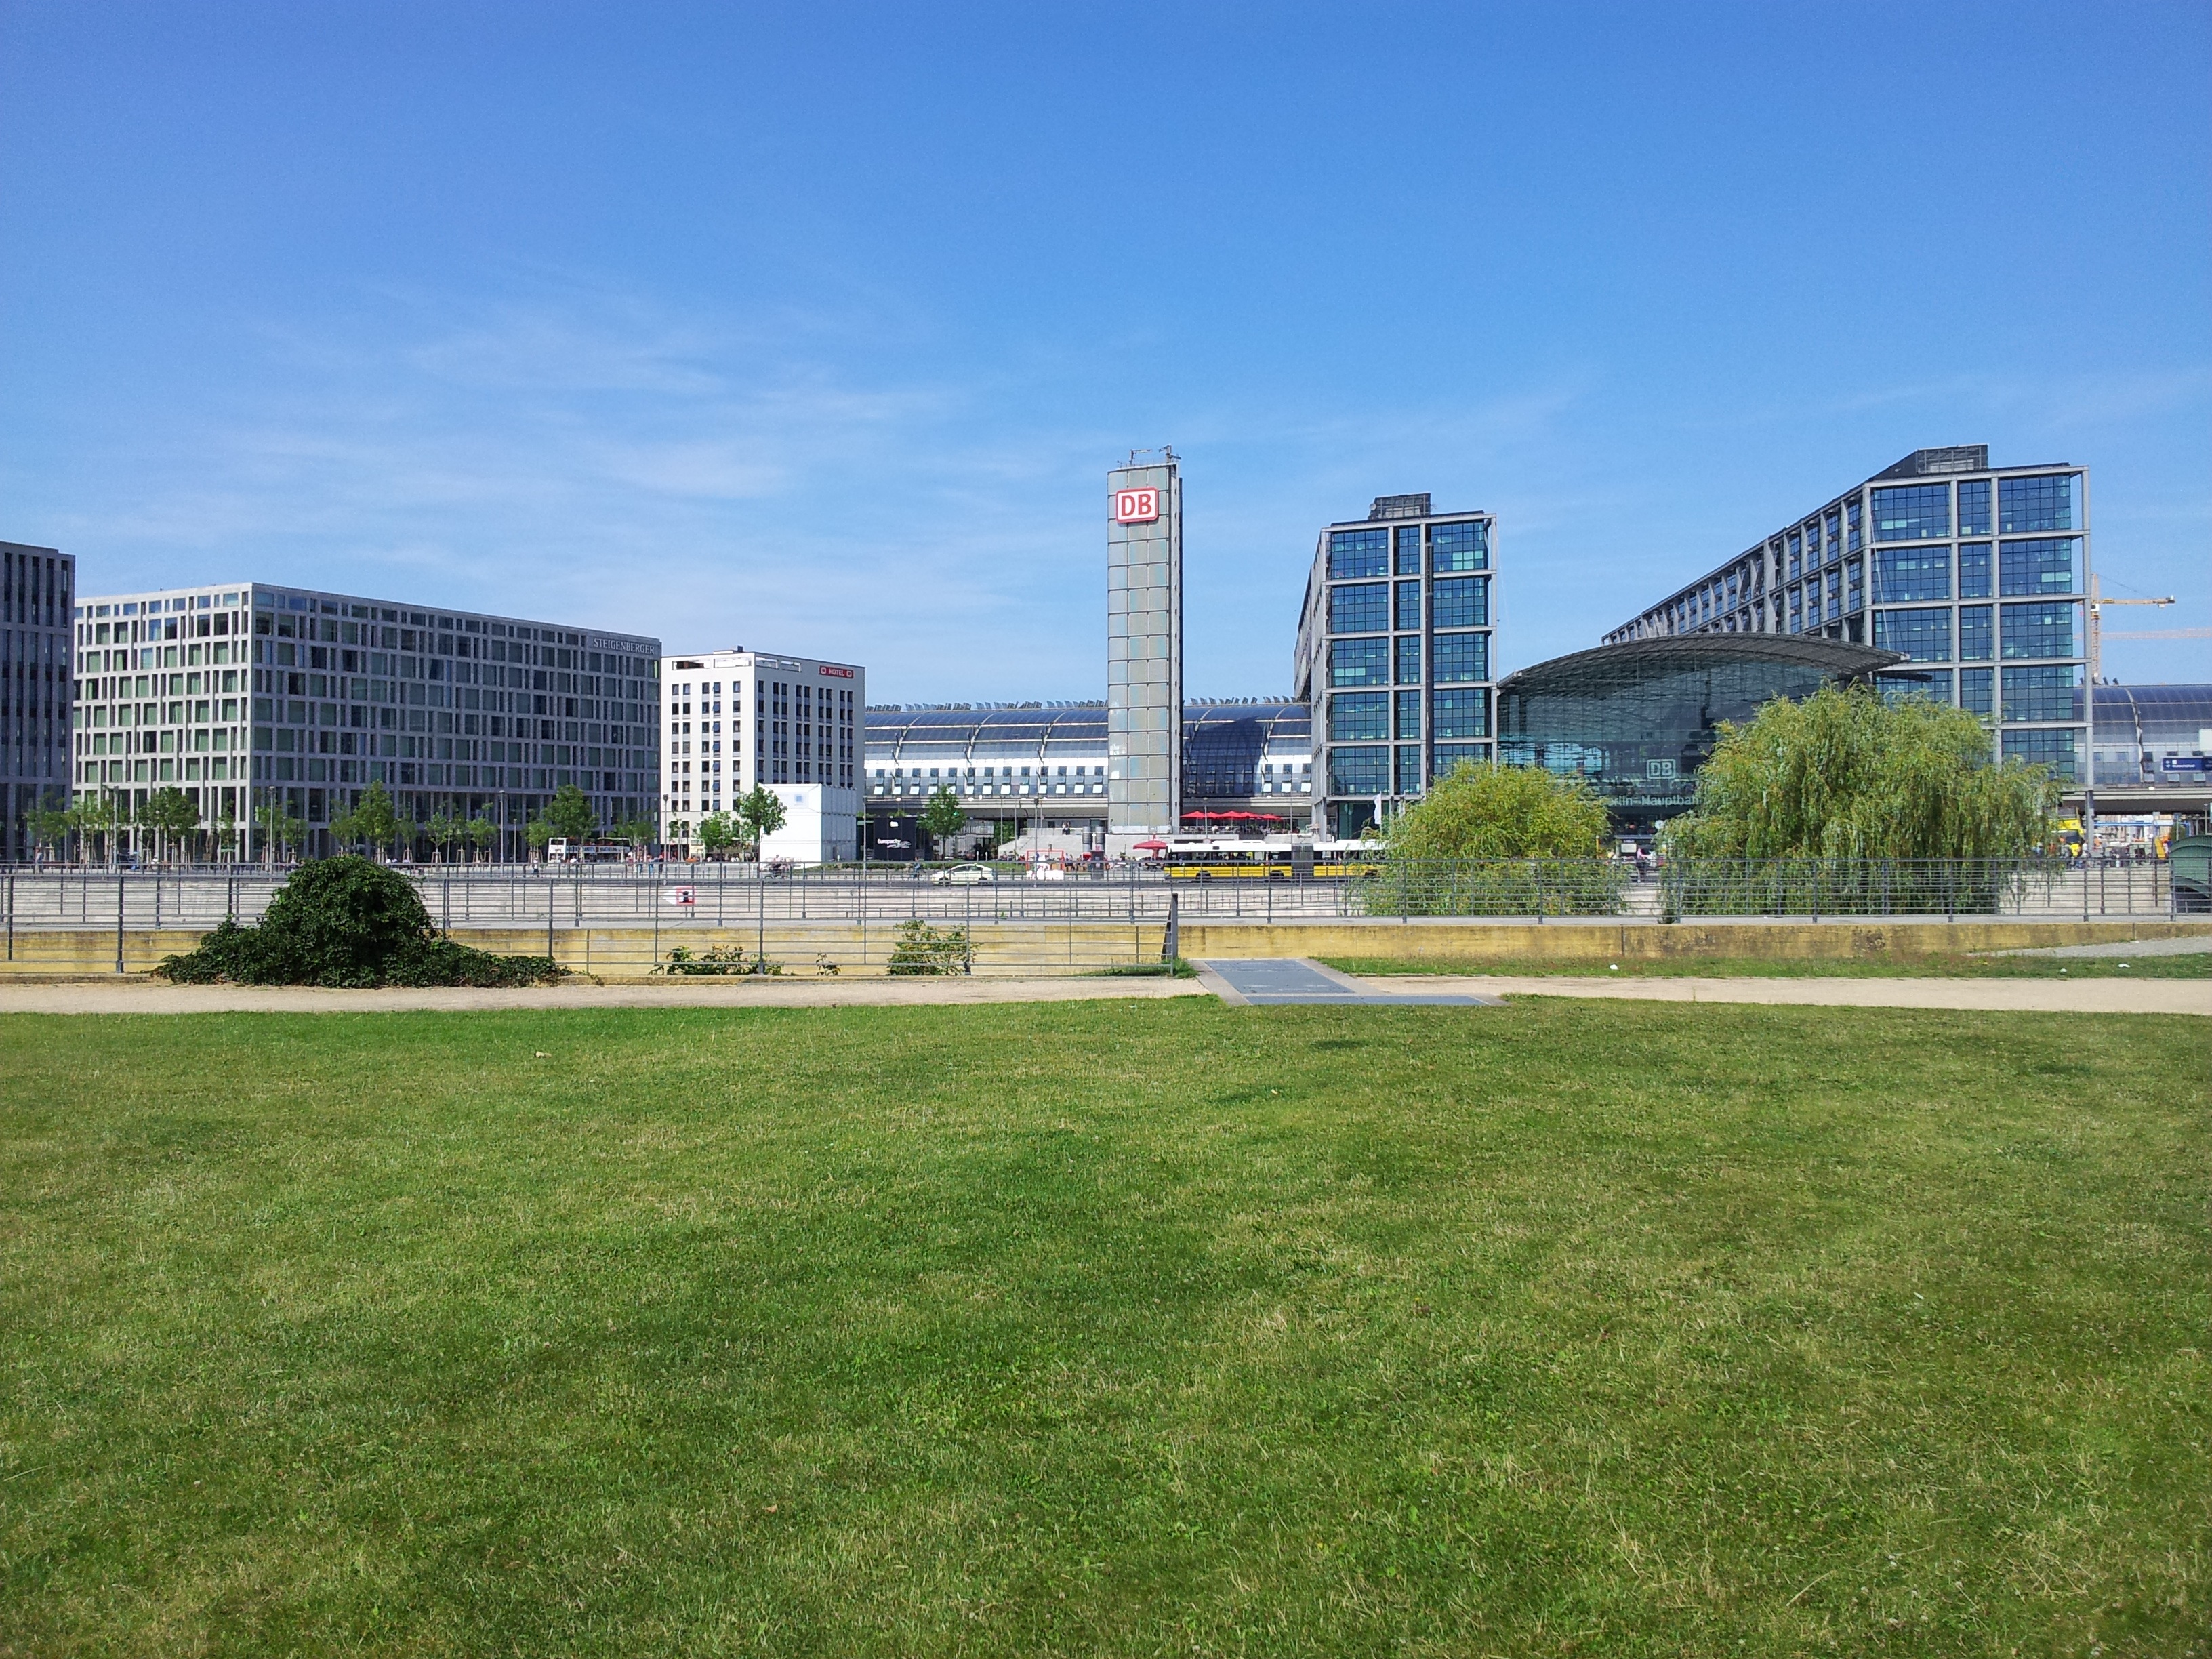
grass, structure, skyline, lawn, city, park, facade, property, stadium, tower block, capital, berlin, estate, railway station, central station, headquarters, condominium, real estate, residential area, human settlement, sport venue